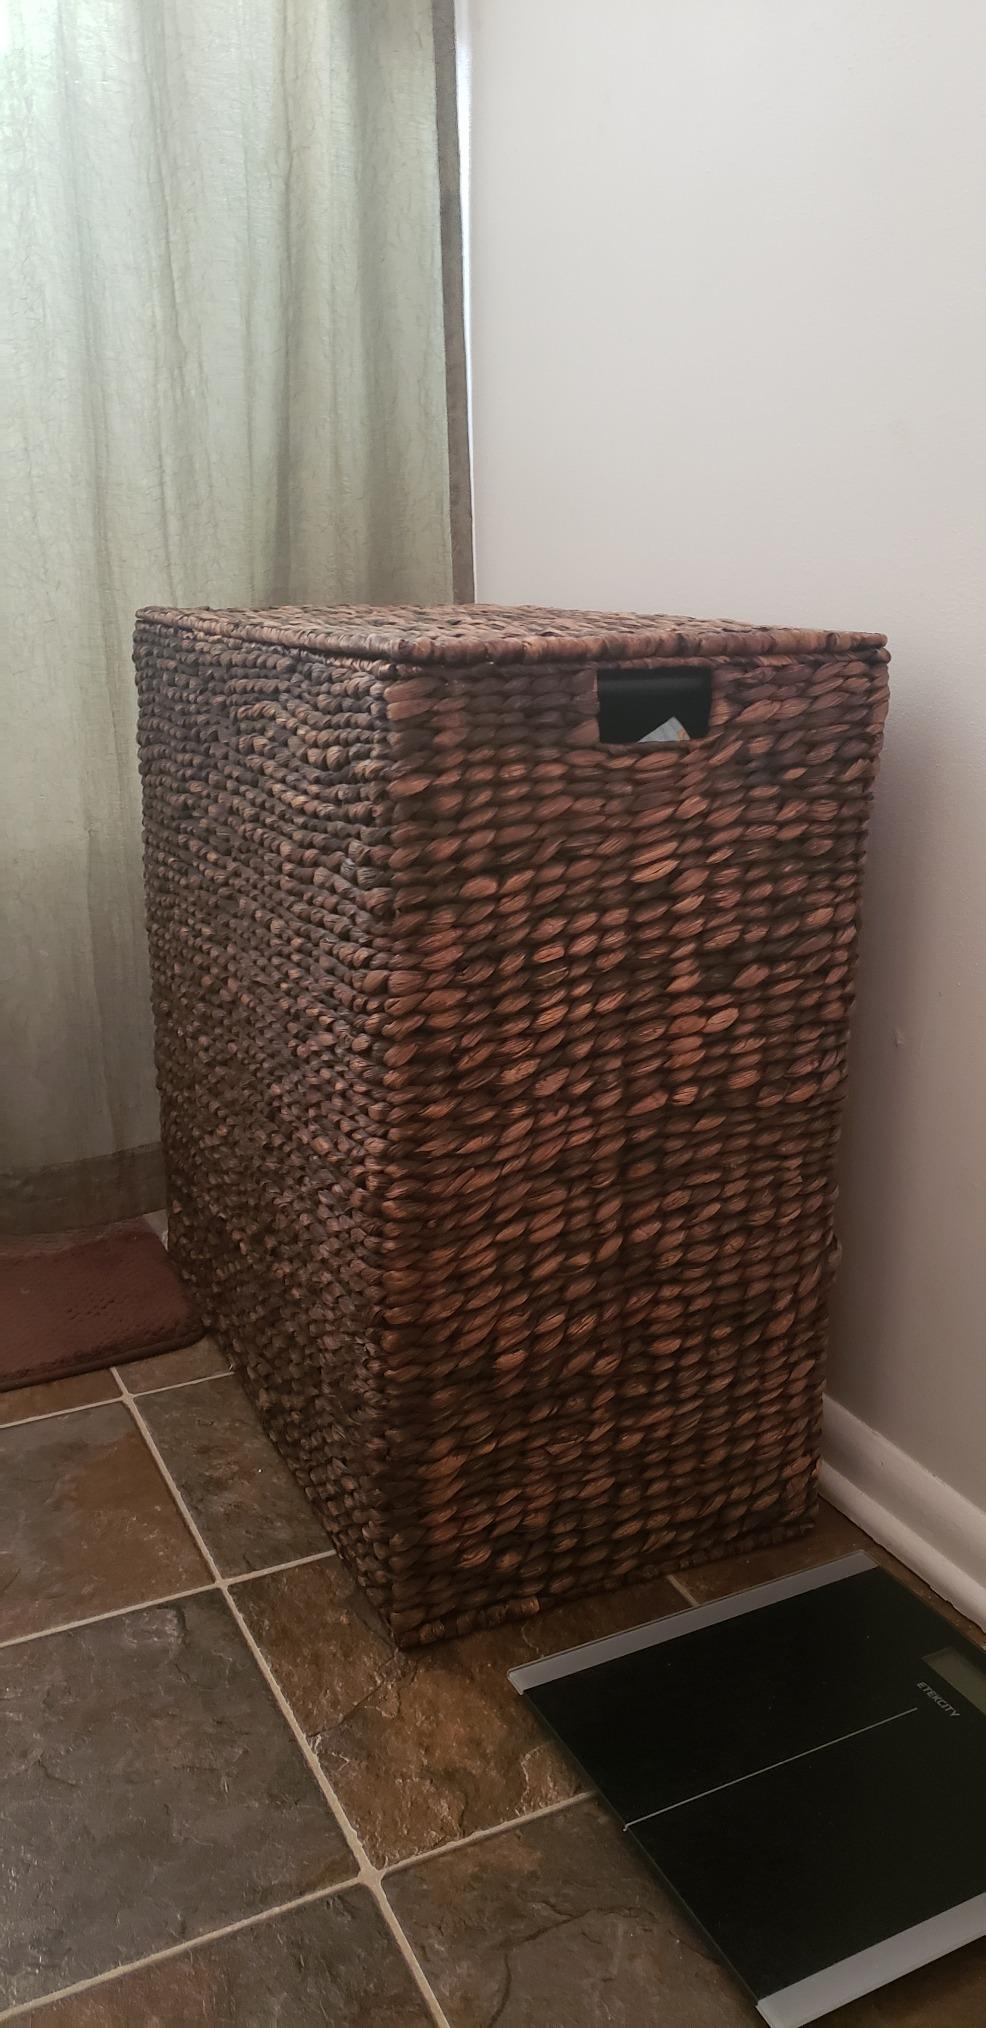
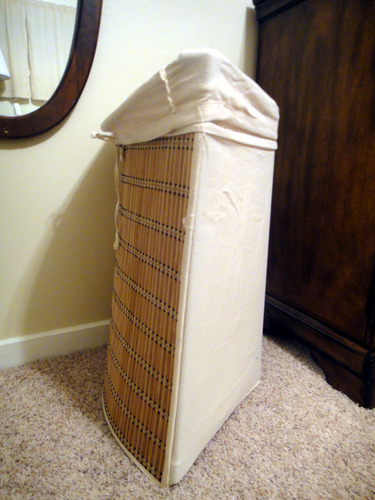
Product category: items_hamper
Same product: no